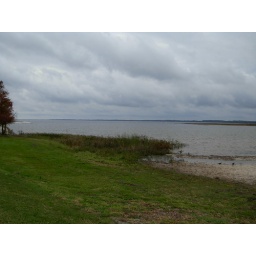
This lake is near my Parents home in Florida